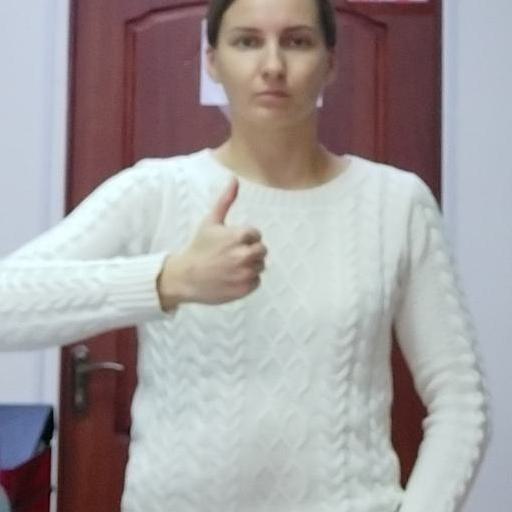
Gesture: like